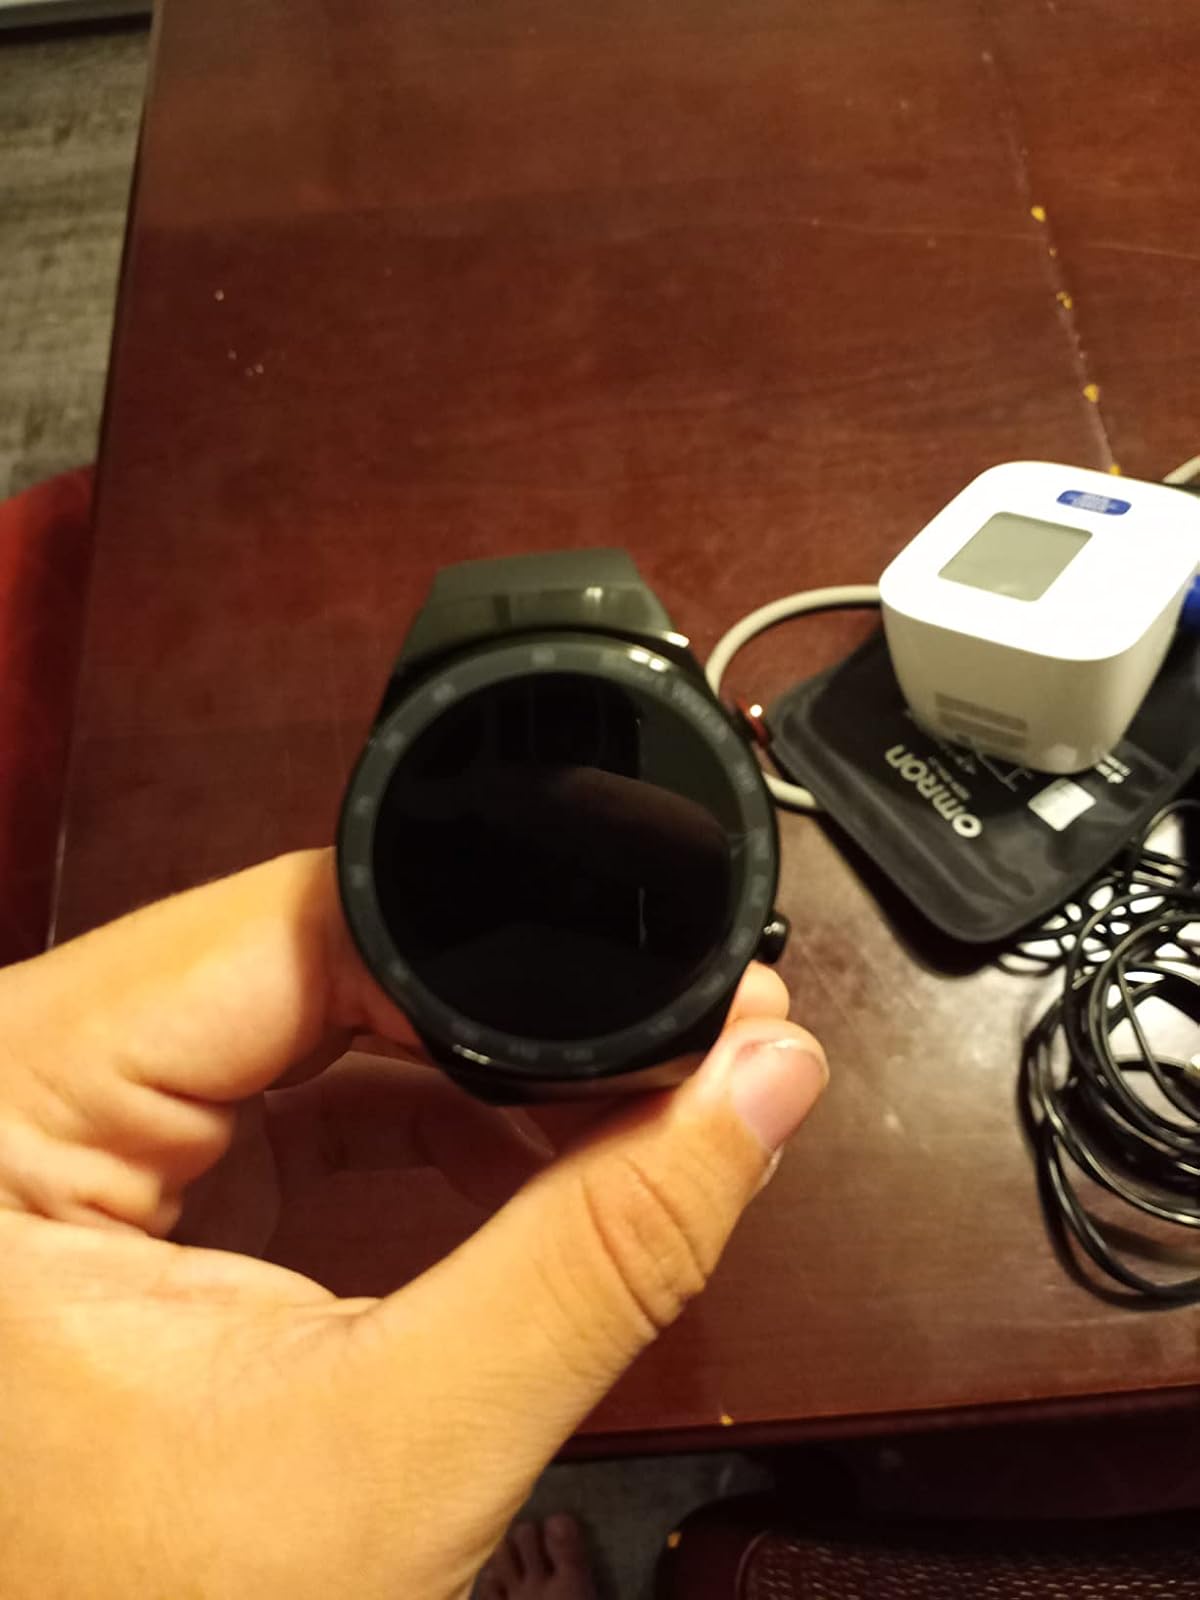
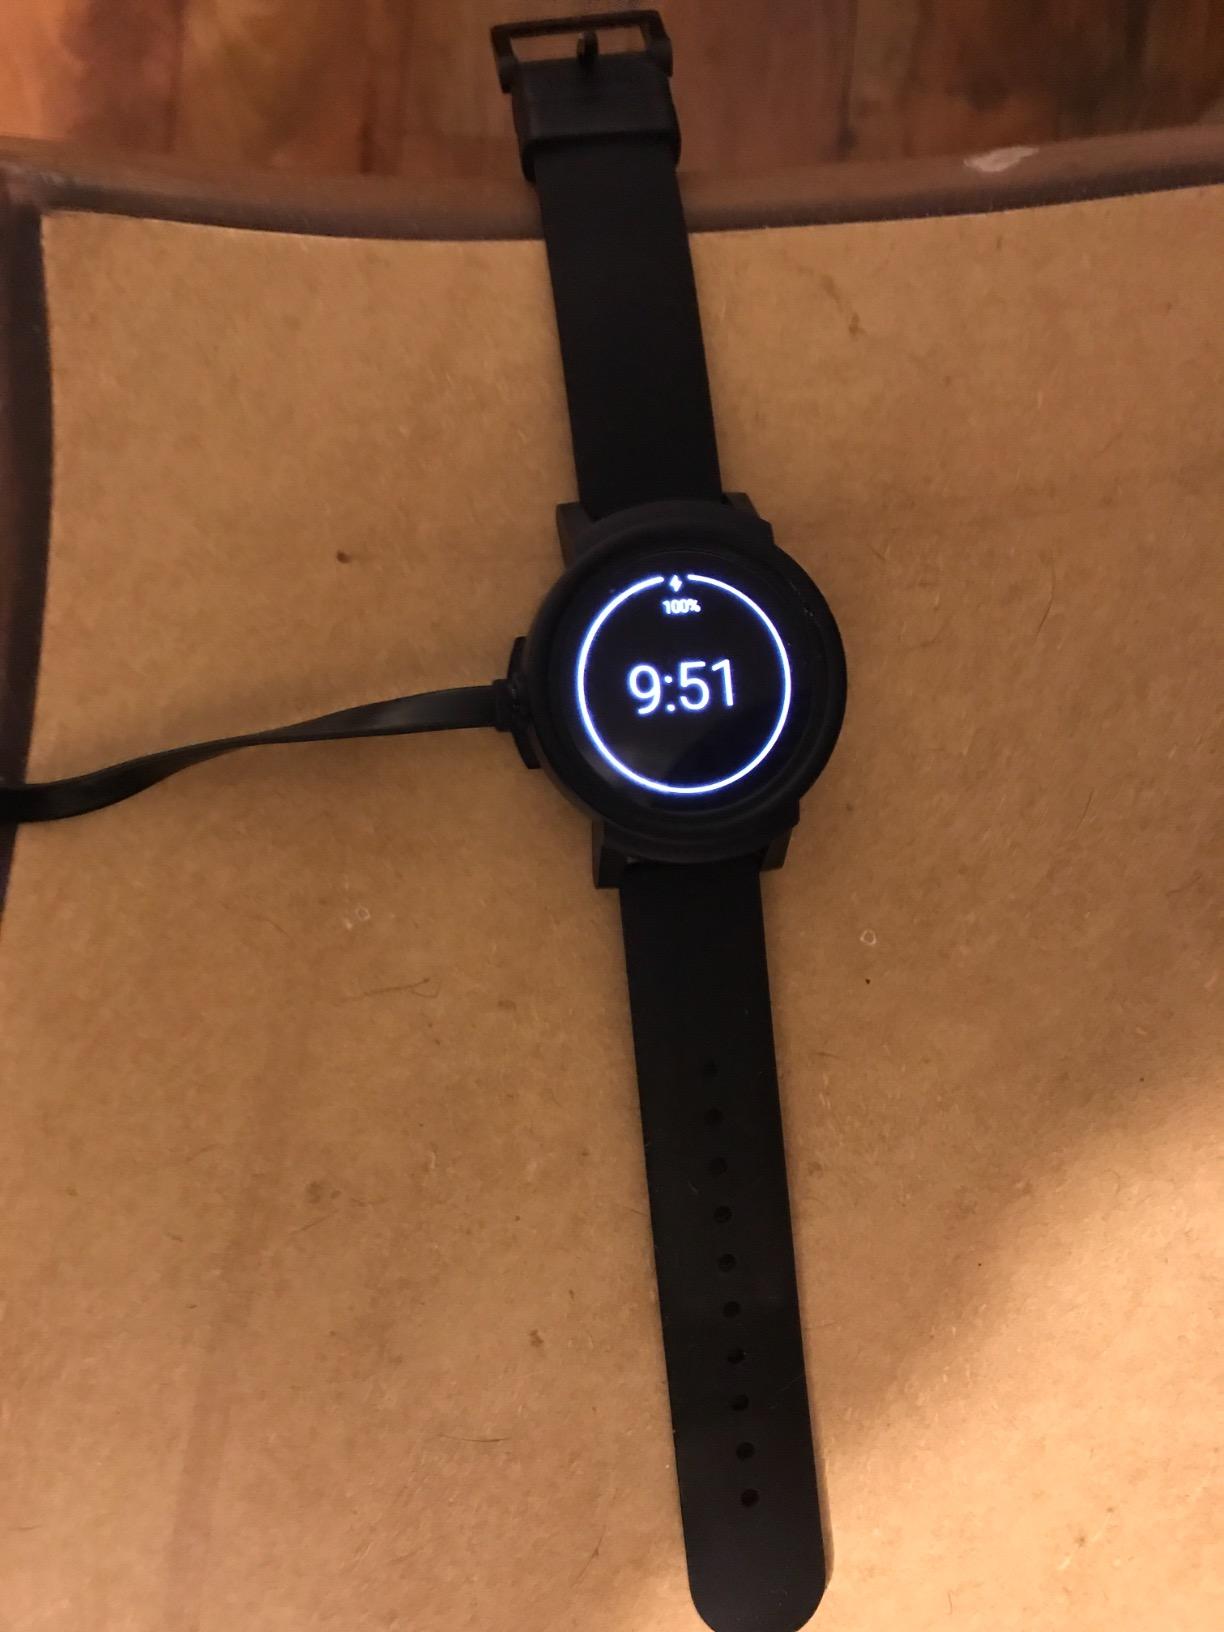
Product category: smartwatch
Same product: no